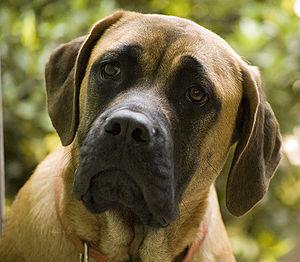
Ace le Bat-Chien est un personnage de fiction apparaissant dans les comics américains publiés par DC Comics. Il est le partenaire canin de Batman et Robin dans leur lutte contre le crime.